John McCallum (badminton)

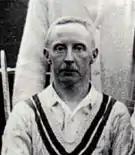
McCallum at the 1923 Ireland versus England badminton match

Major John Dunwoodie Martin McCallum also known as "the wee major" (2 September 1883 - 14 January 1967) was a Northern Irish soldier, resident magistrate, sportsman, sports administrator, and president of the International Badminton Federation.